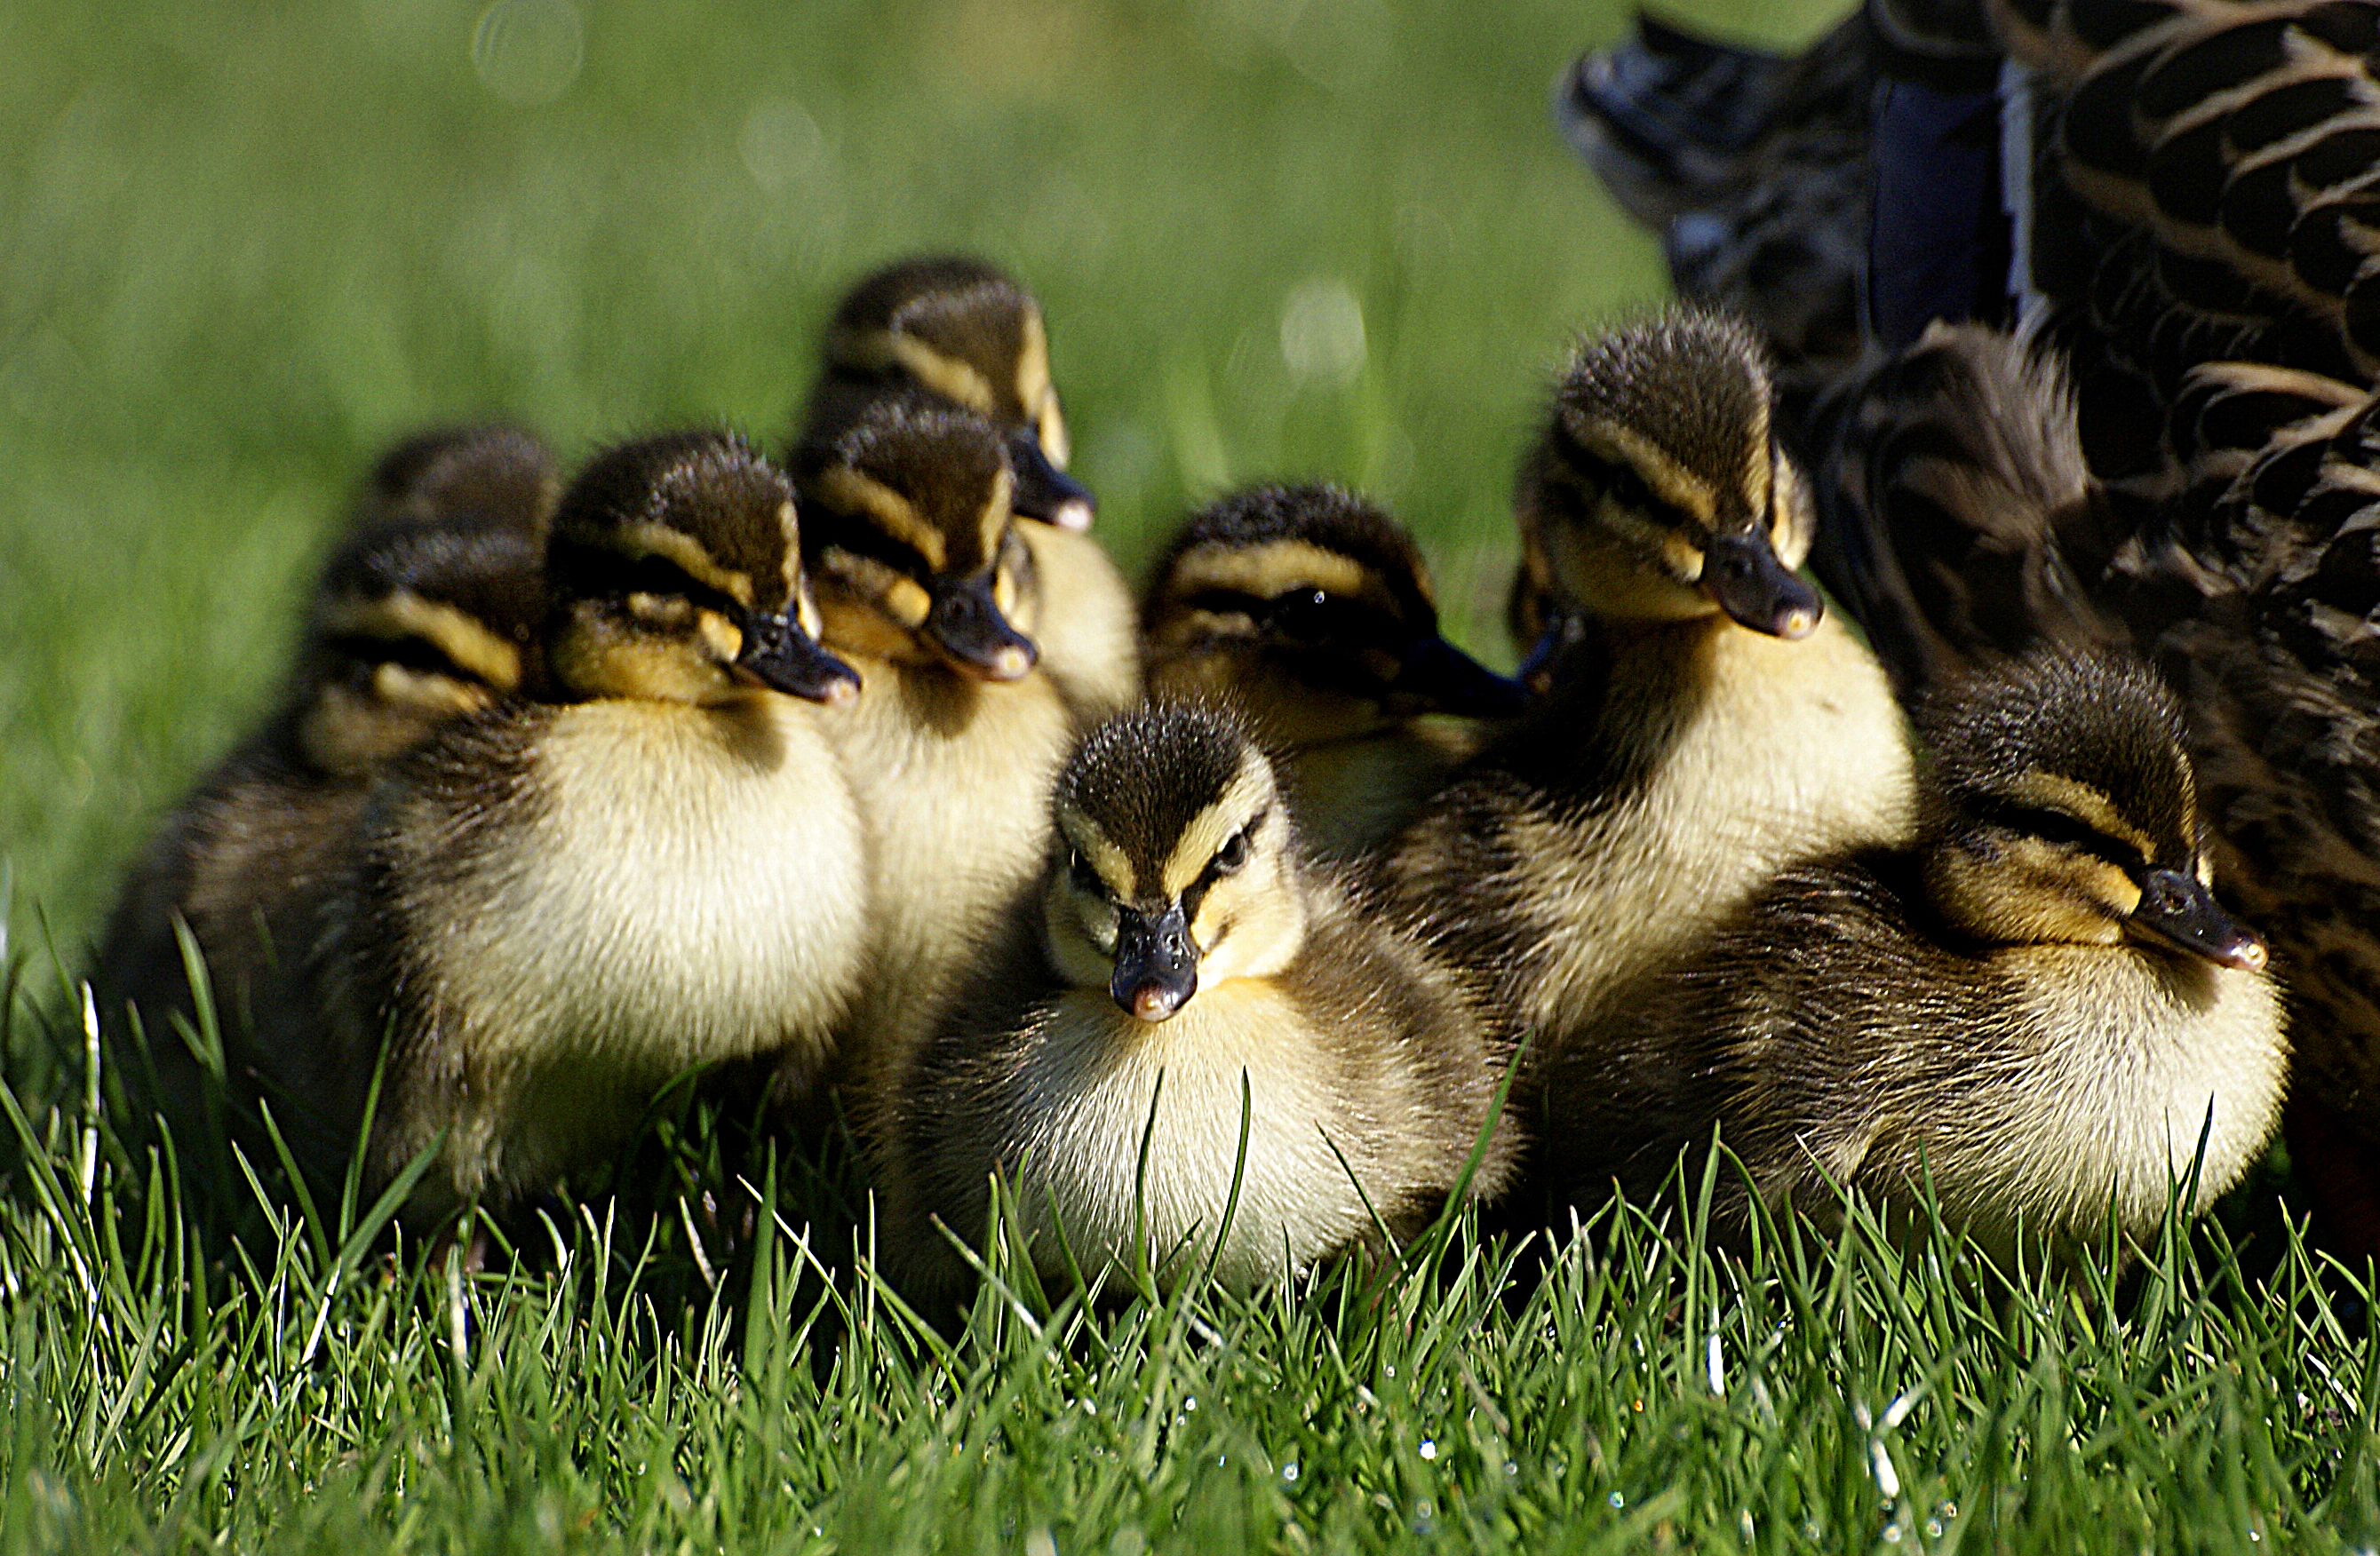
nature, bird, cute, wildlife, beak, baby, fauna, poultry, duck, goose, duckling, vertebrate, waterfowl, fuffly, water bird, mallard, ducks geese and swans